Kwangmyong (network)

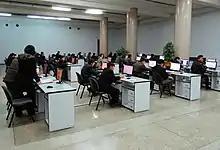
A computer room with access to Kwangmyong at the Grand People's Study House in Pyongyang

Kwangmyong is a North Korean national intranet service opened in the early 2000s. The Kwangmyong intranet system stands in contrast to the global Internet in North Korea, which is available to fewer people in the country.